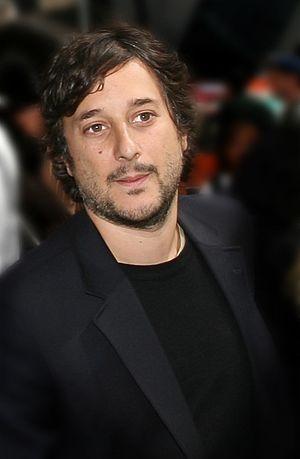
Harmony Korine, né le 4 janvier 1973 à Bolinas en Californie, est un réalisateur et scénariste américain.